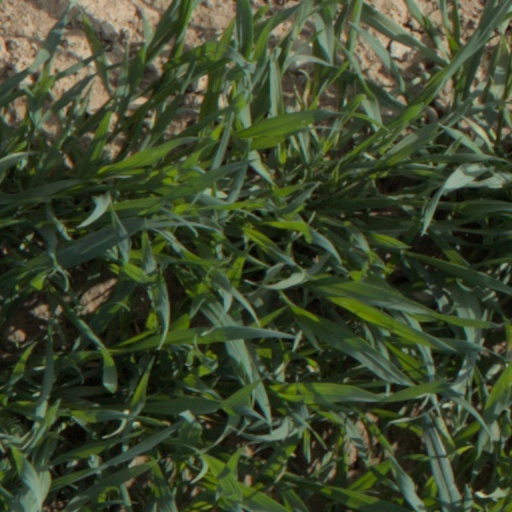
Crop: wheat